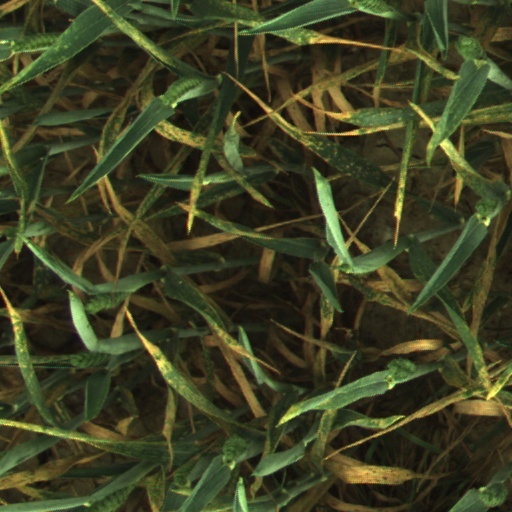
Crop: wheat